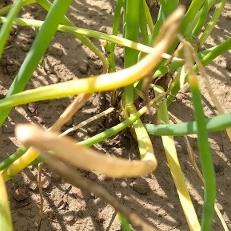
Crop: Onion
Condition: fusarium-d